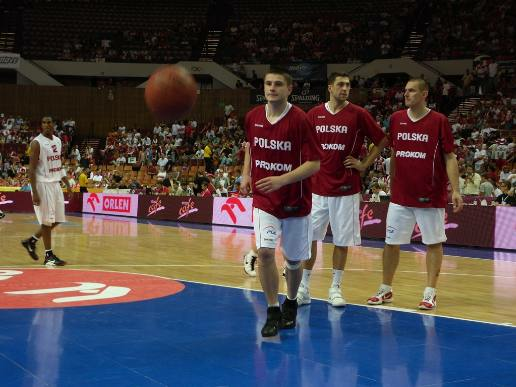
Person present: Yes